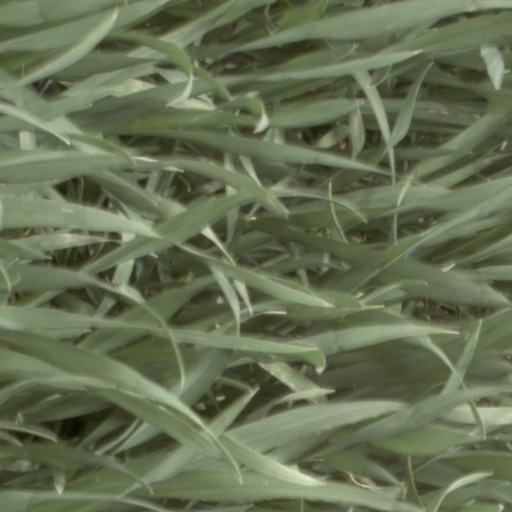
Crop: wheat